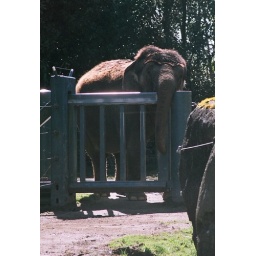
He looked so sad like he wanted to get over the fence to get to the other elephant